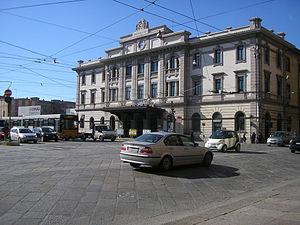
Cagliari est une ville italienne, capitale de l'île de Sardaigne, région autonome d'Italie. Le nom sarde de Cagliari, Casteddu, signifie « château ». La commune compte environ 154 400 habitants en 2016, et on en compte plus de 430 000 dans l'ensemble de sa ville métropolitaine, qui comprend Elmas, Assemini, Capoterra, Selargius, Sestu, Monserrato, Quartucciu, Quartu Sant'Elena et huit autres communes.
Centostazioni S.p.A. est une société du groupe FS Chemins de fer italiens créée pour réhabiliter, valoriser et gérer 103 gares ferroviaires italiennes du réseau RFI S.p.A..